American Fable

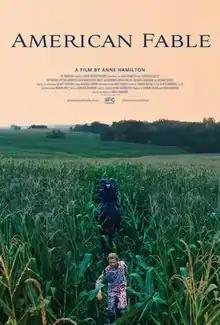
Theatrical release poster

American Fable is a 2016 American thriller film written and directed by Anne Hamilton. The film stars Peyton Kennedy, Richard Schiff, Kip Pardue, Marci Miller, Gavin MacIntosh and Zuleikha Robinson. The film was released on February 17, 2017, by IFC Midnight.